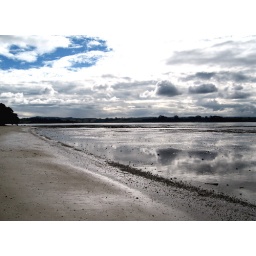
Loved the contrast in sand / water and in the colours. Taken at Clarks Beach - Auckland, NZ.